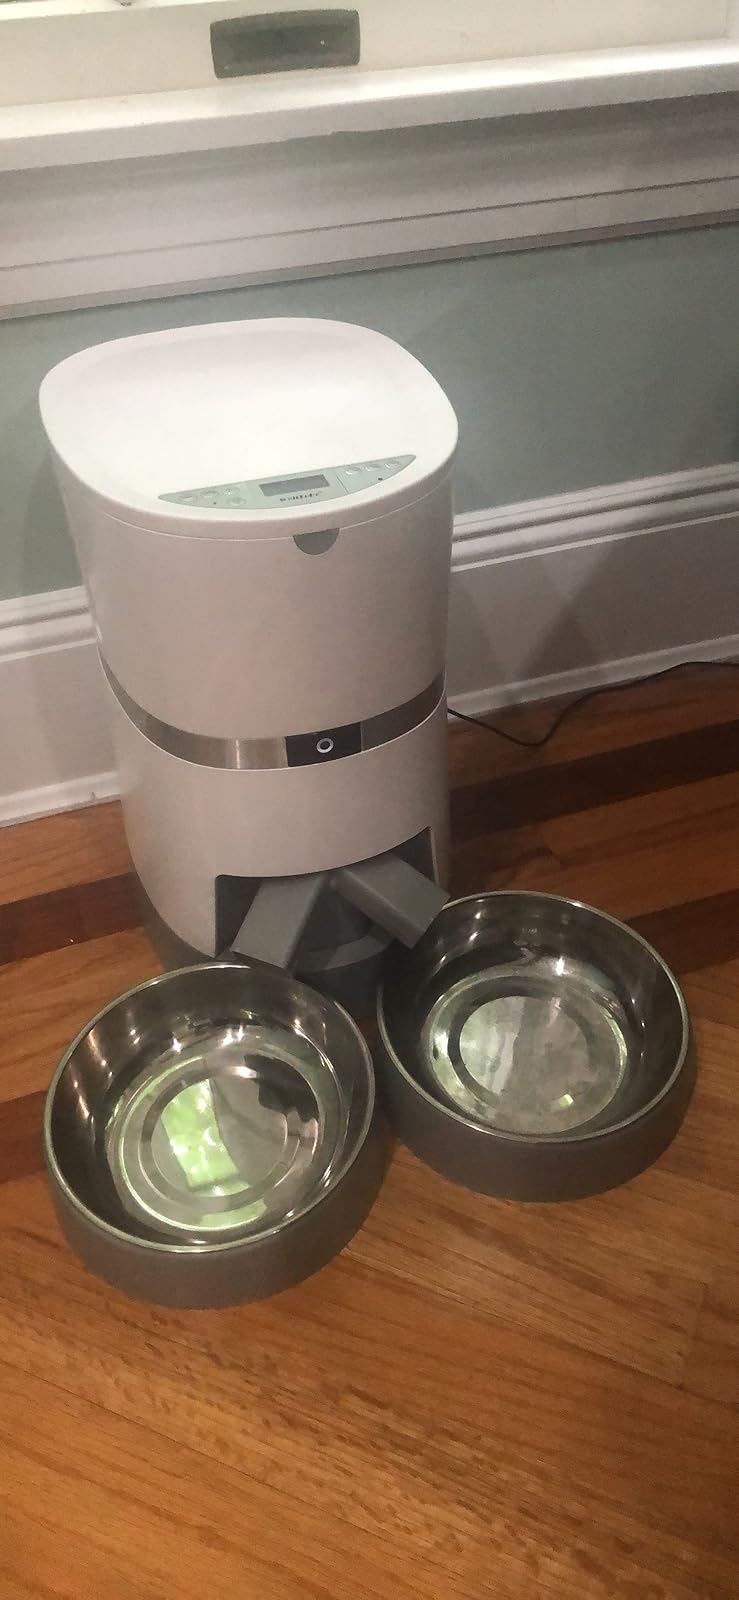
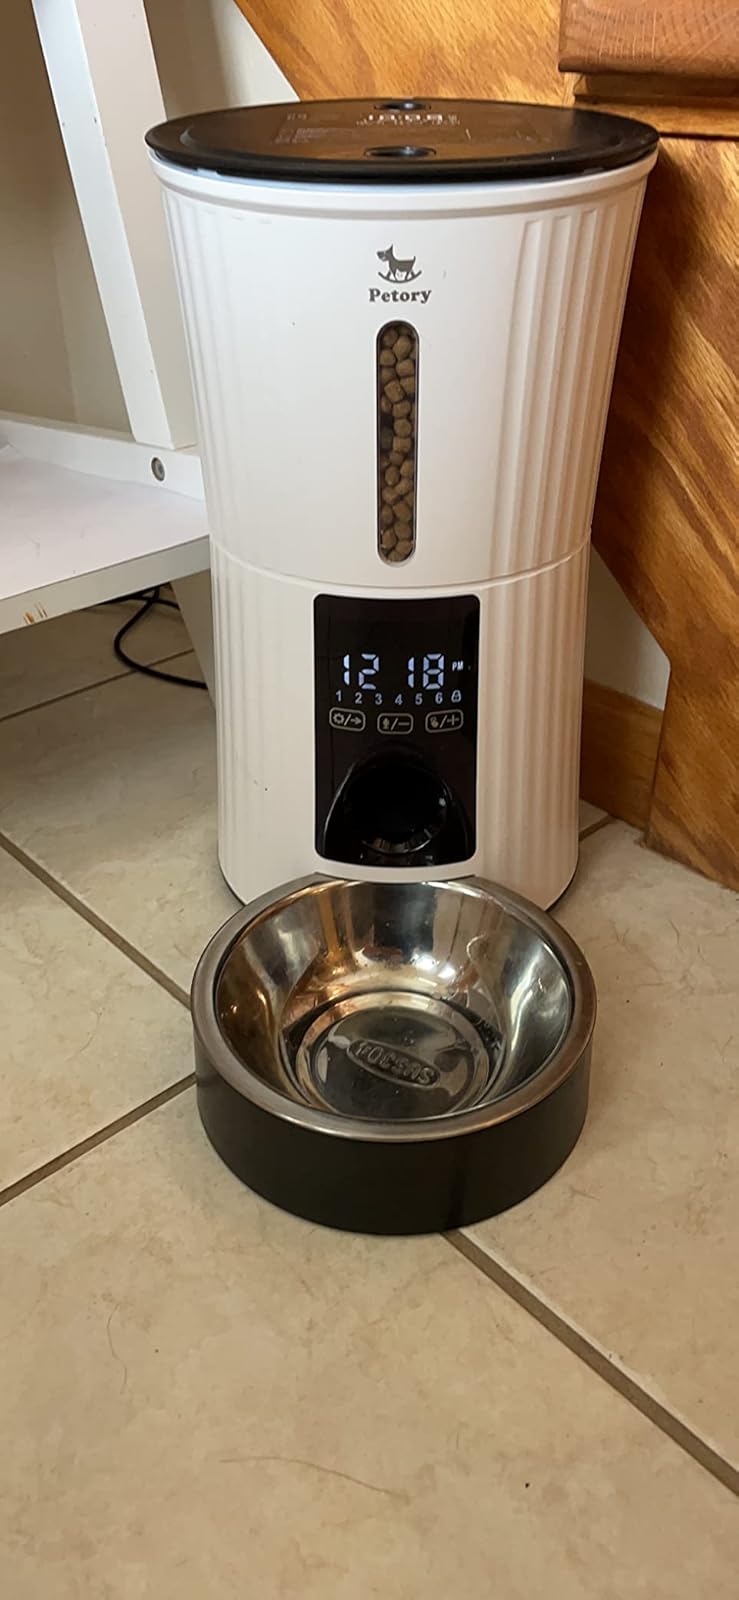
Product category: items_feeder
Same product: no